Ivan Nikitchuk

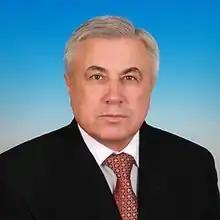

Ivan Ignatyevich Nikitchuk (21 May 1944 – 4 October 2023) was a Russian engineer and politician. A member of the Communist Party of the Russian Federation, he served in the State Duma from 1995 to 2003 and again from 2011 to 2016.